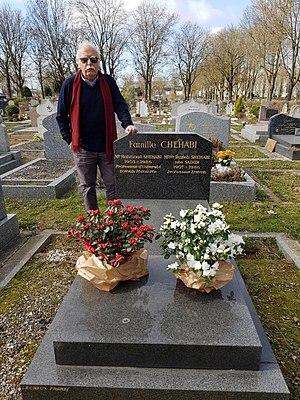
Cimetière parisien de Thiais, Paris, France